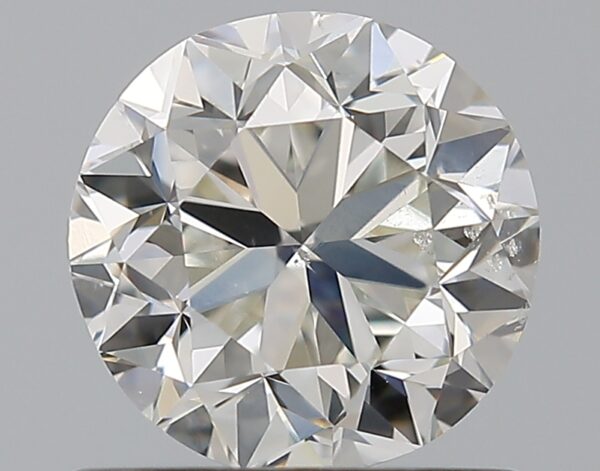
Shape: round
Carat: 1
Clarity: SI1
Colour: H
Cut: GD
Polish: EX
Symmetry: VG
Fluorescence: N
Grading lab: GIA
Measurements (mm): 6.05 x 6.13 x 4.06